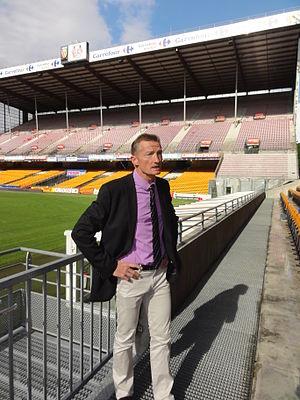
Le Stade Félix-Bollaert à Lens a été utilisé le vendredi 6 juillet 2012 pour fêter de manière officielle le classement de 353 éléments répartis sur 109 sites du bassin minier du Nord-Pas-de-Calais au patrimoine mondial de l'Unesco.
L'inscription du bassin minier du Nord-Pas-de-Calais au patrimoine mondial est une procédure visant à ce qu'une partie du patrimoine architectural et culturel subsistant du bassin minier du Nord-Pas-de-Calais soit inscrit sur la liste du patrimoine mondial par l'Unesco. Le projet commence en 2003. En 2011, Les Causses et les Cévennes sont présentés au détriment du projet du bassin minier, qui l'a été à Saint-Pétersbourg du 24 juin au 6 juillet 2012 lors de la 36ᵉ session du Comité du patrimoine mondial.